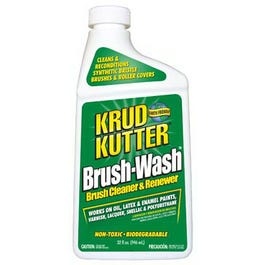
Brush Wash Paintbrush Cleaner, 1-Qt.
Water-based Brush Wash works on oil, latex, enamel, varnish, lacquer, shellac & polyurethane. Cleans & reconditions synthetic bristle brushes & roller covers. A safe alternative to toxic solvents; non-flammable, water based, earth friendly formula, no harmful vapors. Quart bottle. For additional information, including MSDS, please go to www.krudkutter.com.
Brand: Krud Kutter
Category: Hardware > Tool Accessories > Paint Tool Accessories > Paint Brush Cleaning Solutions > Water-Based Cleaners